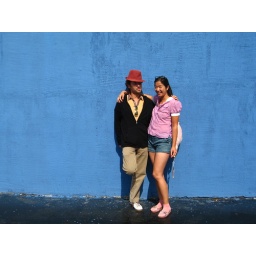
Blue wall and pink socks in Koreatown